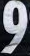
Number: 9